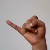
The image shows a hand gesture representing the letter 'J' in Indian Sign Language.